Gogolfest

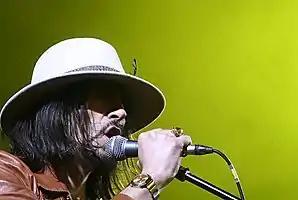
Garry Cobain of "The Future Sound of London" performing during GOGOLFEST-2009.

GOGOLFEST is an annual multidisciplinary international festival of contemporary art and cinema in Kyiv, Ukraine, dedicated to the famous writer Mykola Gogol. The festival showcases theater, music, film, literature, and visual art.